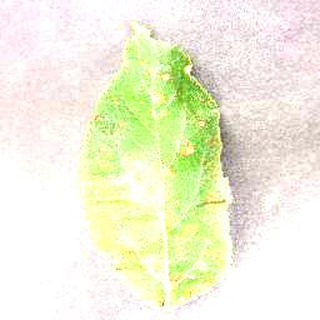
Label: apple_cedar_apple_rust